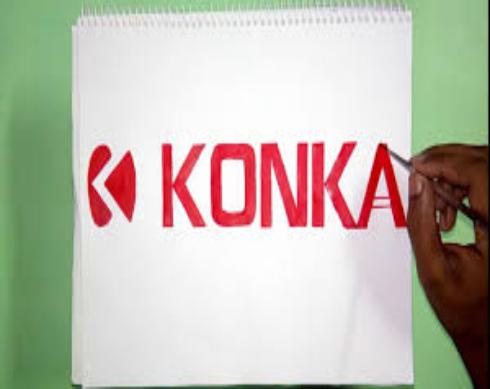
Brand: Konka
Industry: Electronic